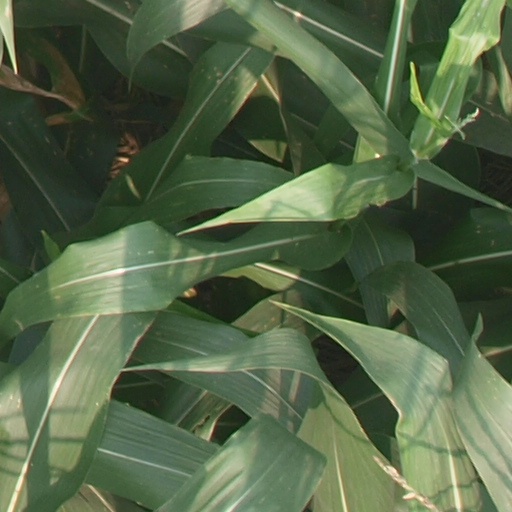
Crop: maize; corn